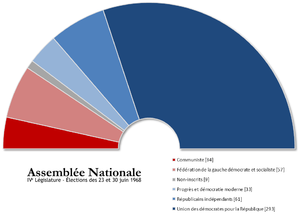
La IVᵉ législature de la Cinquième République française est un cycle parlementaire qui s'ouvre le 11 juillet 1968 et se termine le 1ᵉʳ avril 1973. Pour la première fois dans l'histoire de la République, un parti, l'UDR, dispose de la majorité absolue des sièges à l'Assemblée nationale.
Cette page dresse la liste des législatures françaises.
Cet article présente la composition de l'Assemblée nationale française par législature.